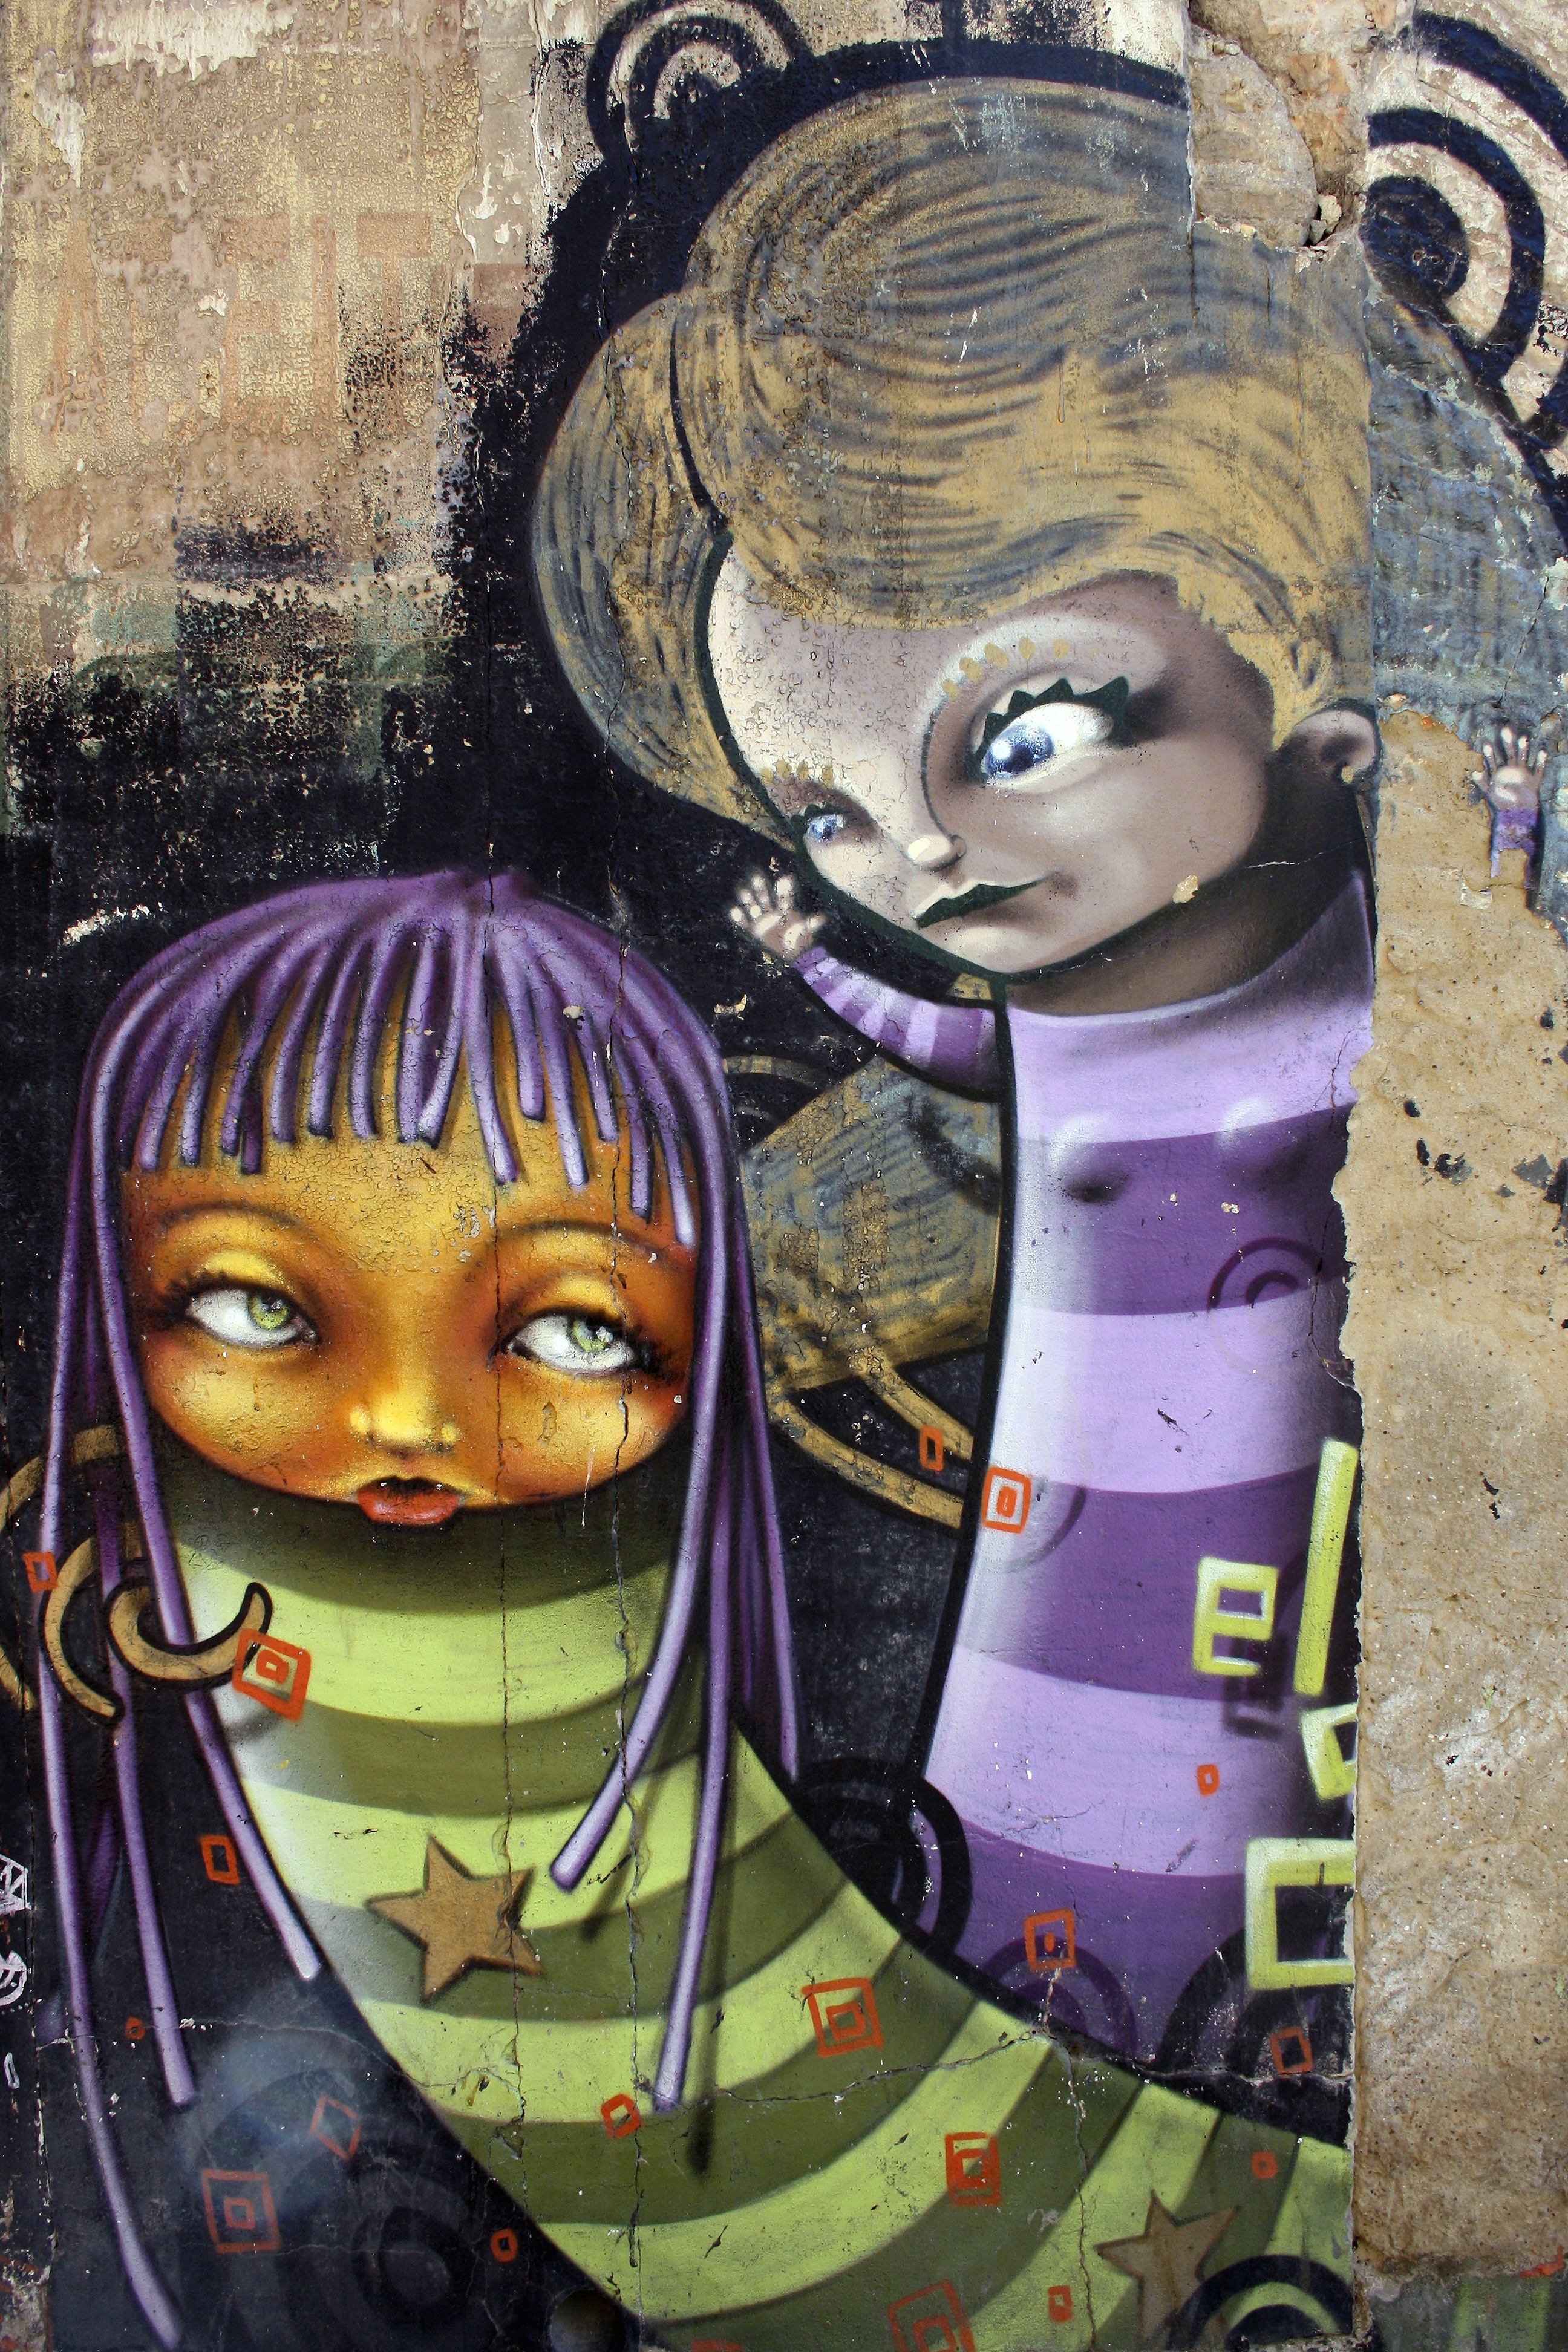
wall, color, graffiti, painting, street art, urban art, art, illustration, mural, collage, photomontage, figures